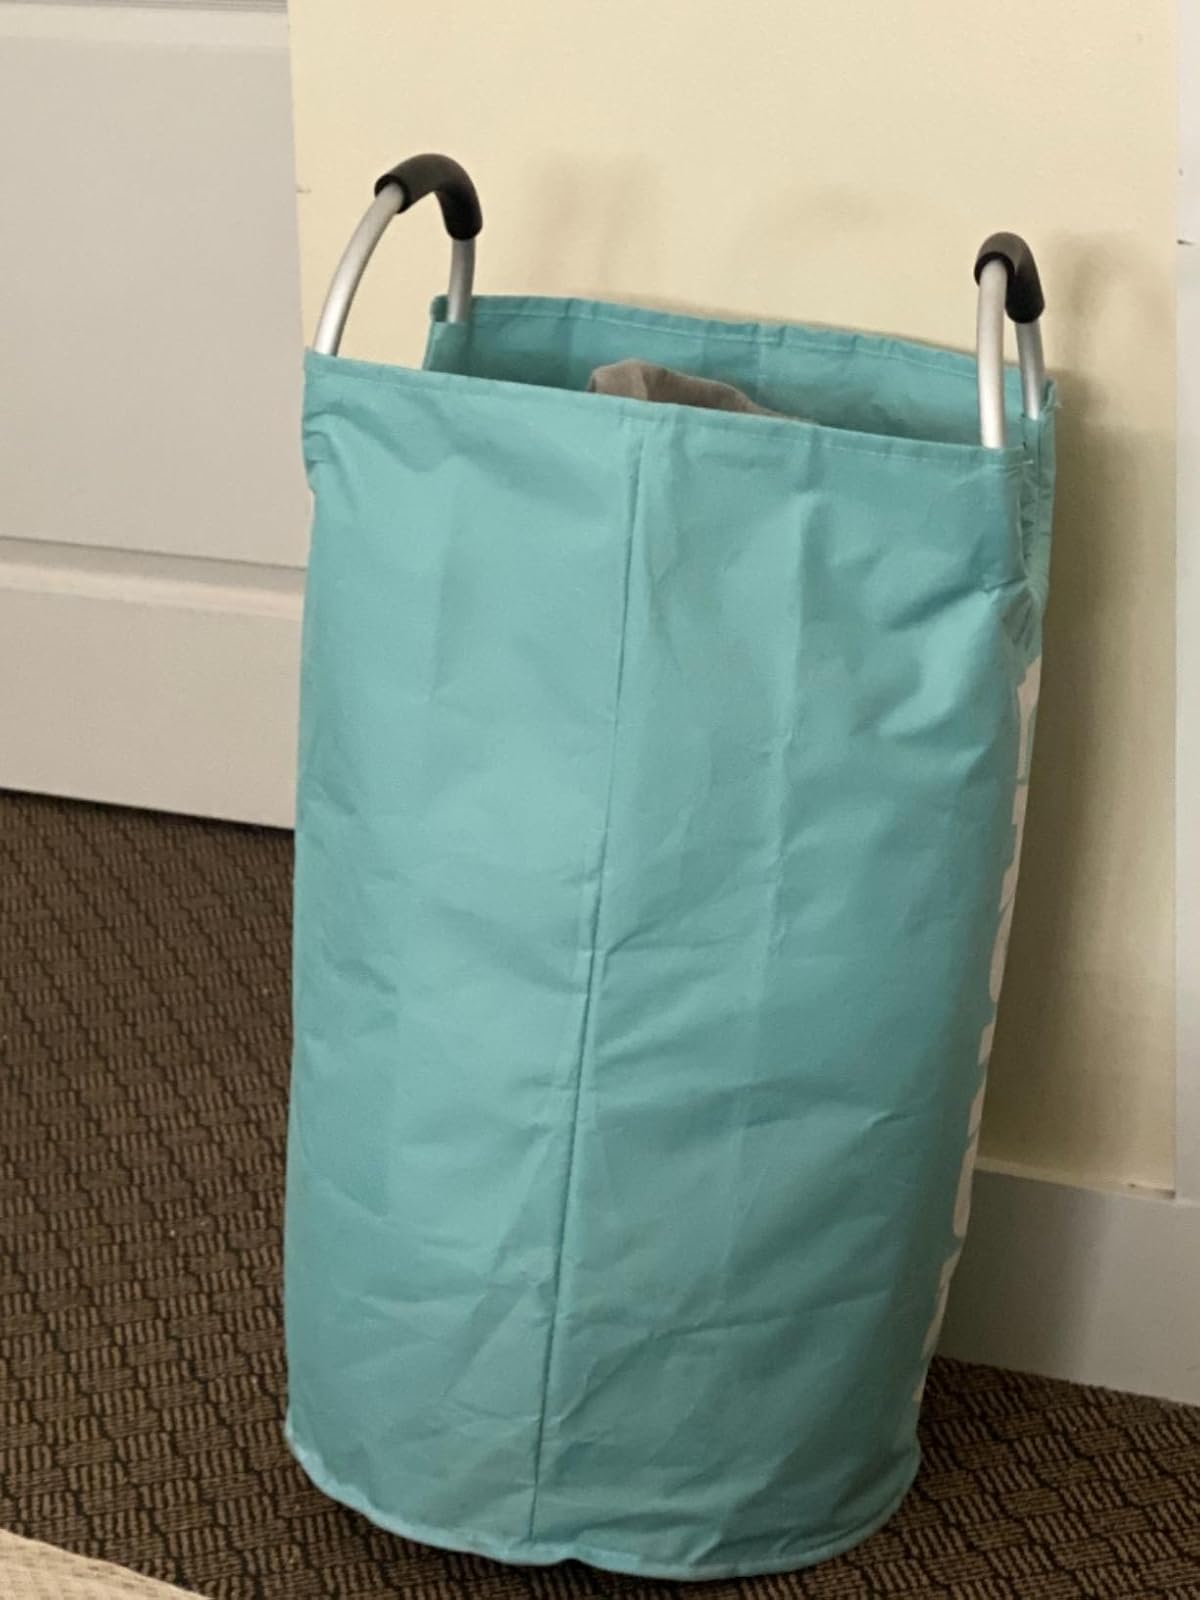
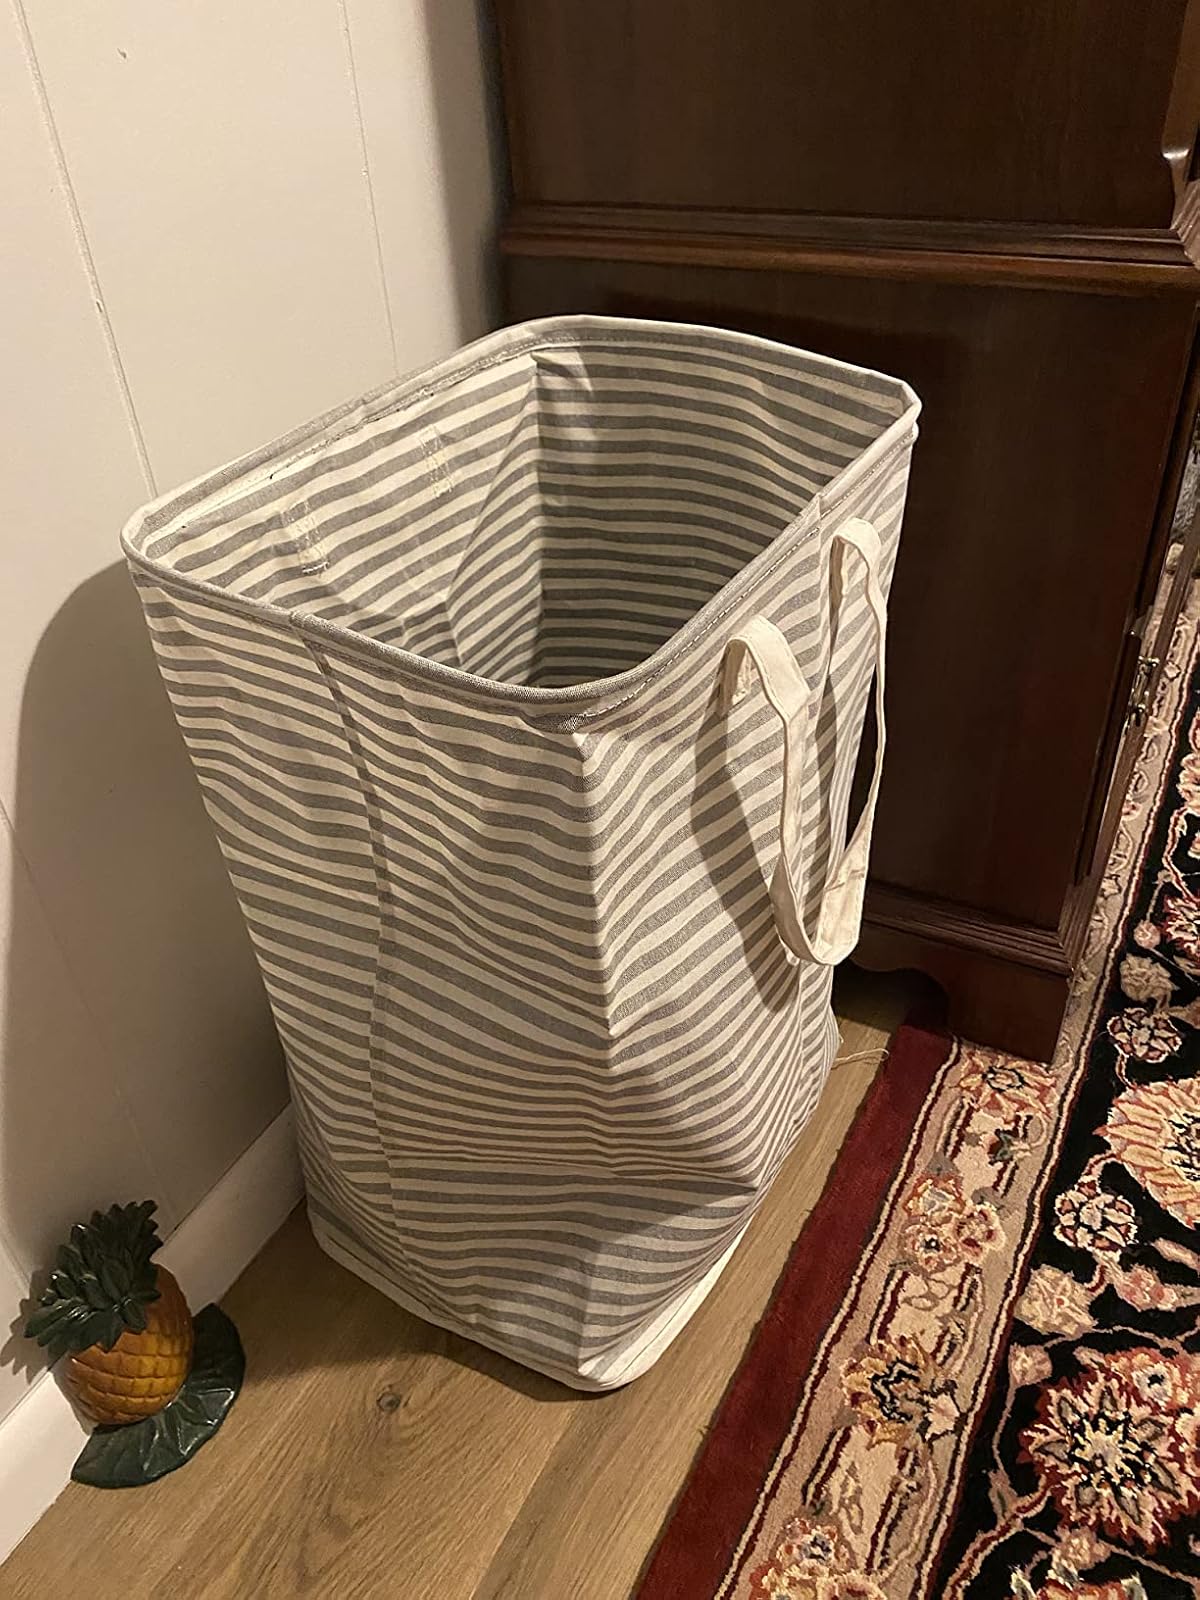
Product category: items_hamper
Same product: no